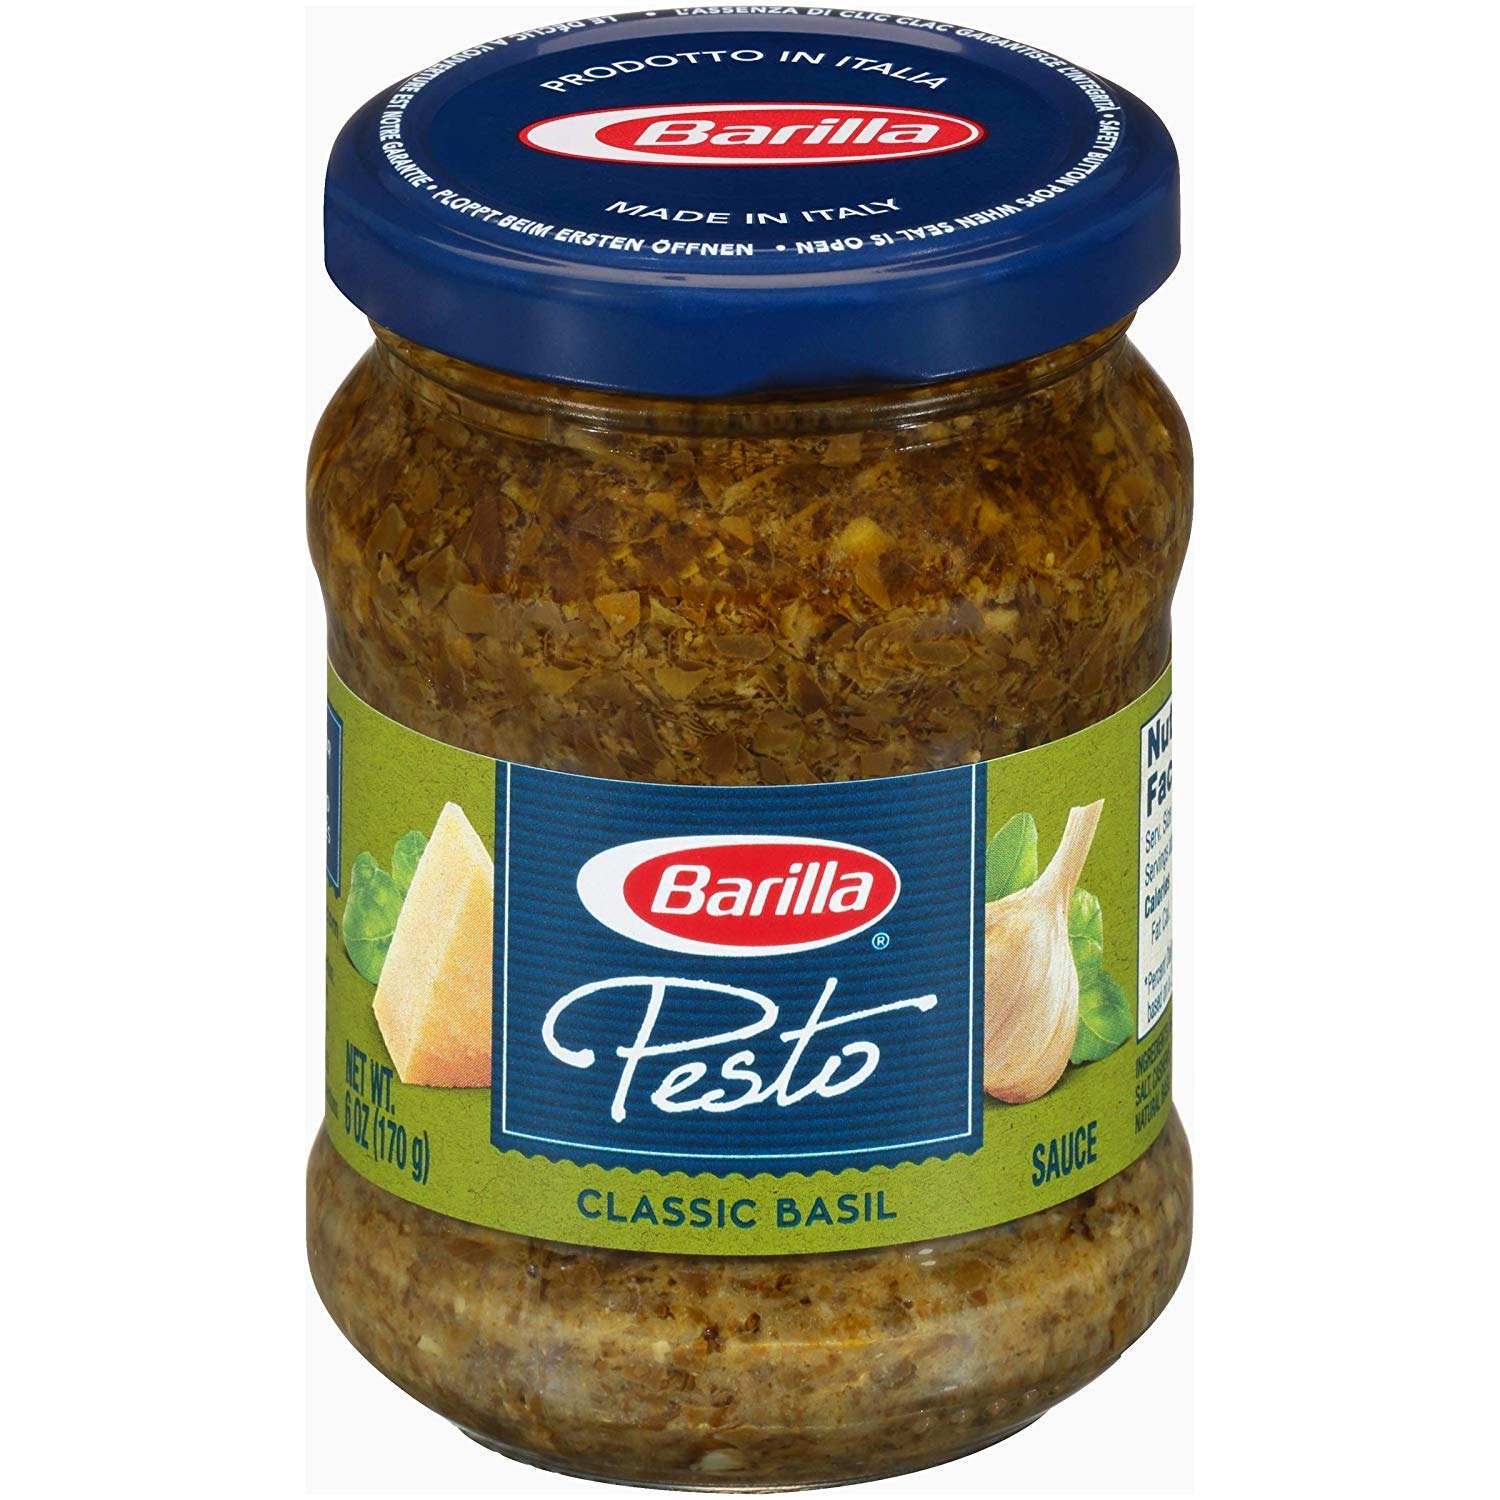
Item Name: Barilla Traditional Basil Pesto Sauce, 6 Ounce, Pack of 4
Bullet Point 1: Barilla Traditional Basil Pesto Sauce's light and clean flavor is the perfect ingredient that can be used in many types of dishes, including pizza, sandwiches, fish, chicken, and veggies!
Bullet Point 2: Enjoy a flavorful, rustic pesto texture made with the highest quality ingredients like freshly grated Italian specialty cheeses.
Bullet Point 3: Our traditional basil pesto is made with sweet basil for a straight-from-the-garden taste making the perfect pasta sauce to complement any classic pasta dish.
Bullet Point 4: Have dietary or allergy restrictions? Barilla Traditional Basil Pesto is a tasty gluten-free, fish-free, and peanut-free option.
Bullet Point 5: Also look for Barilla's non-GMO, gluten-free Pesto Sauce in different flavors like Sun-Dried Tomato and Creamy Ricotta & Basil.
Value: 24.0
Unit: Ounce

Price: 3.49